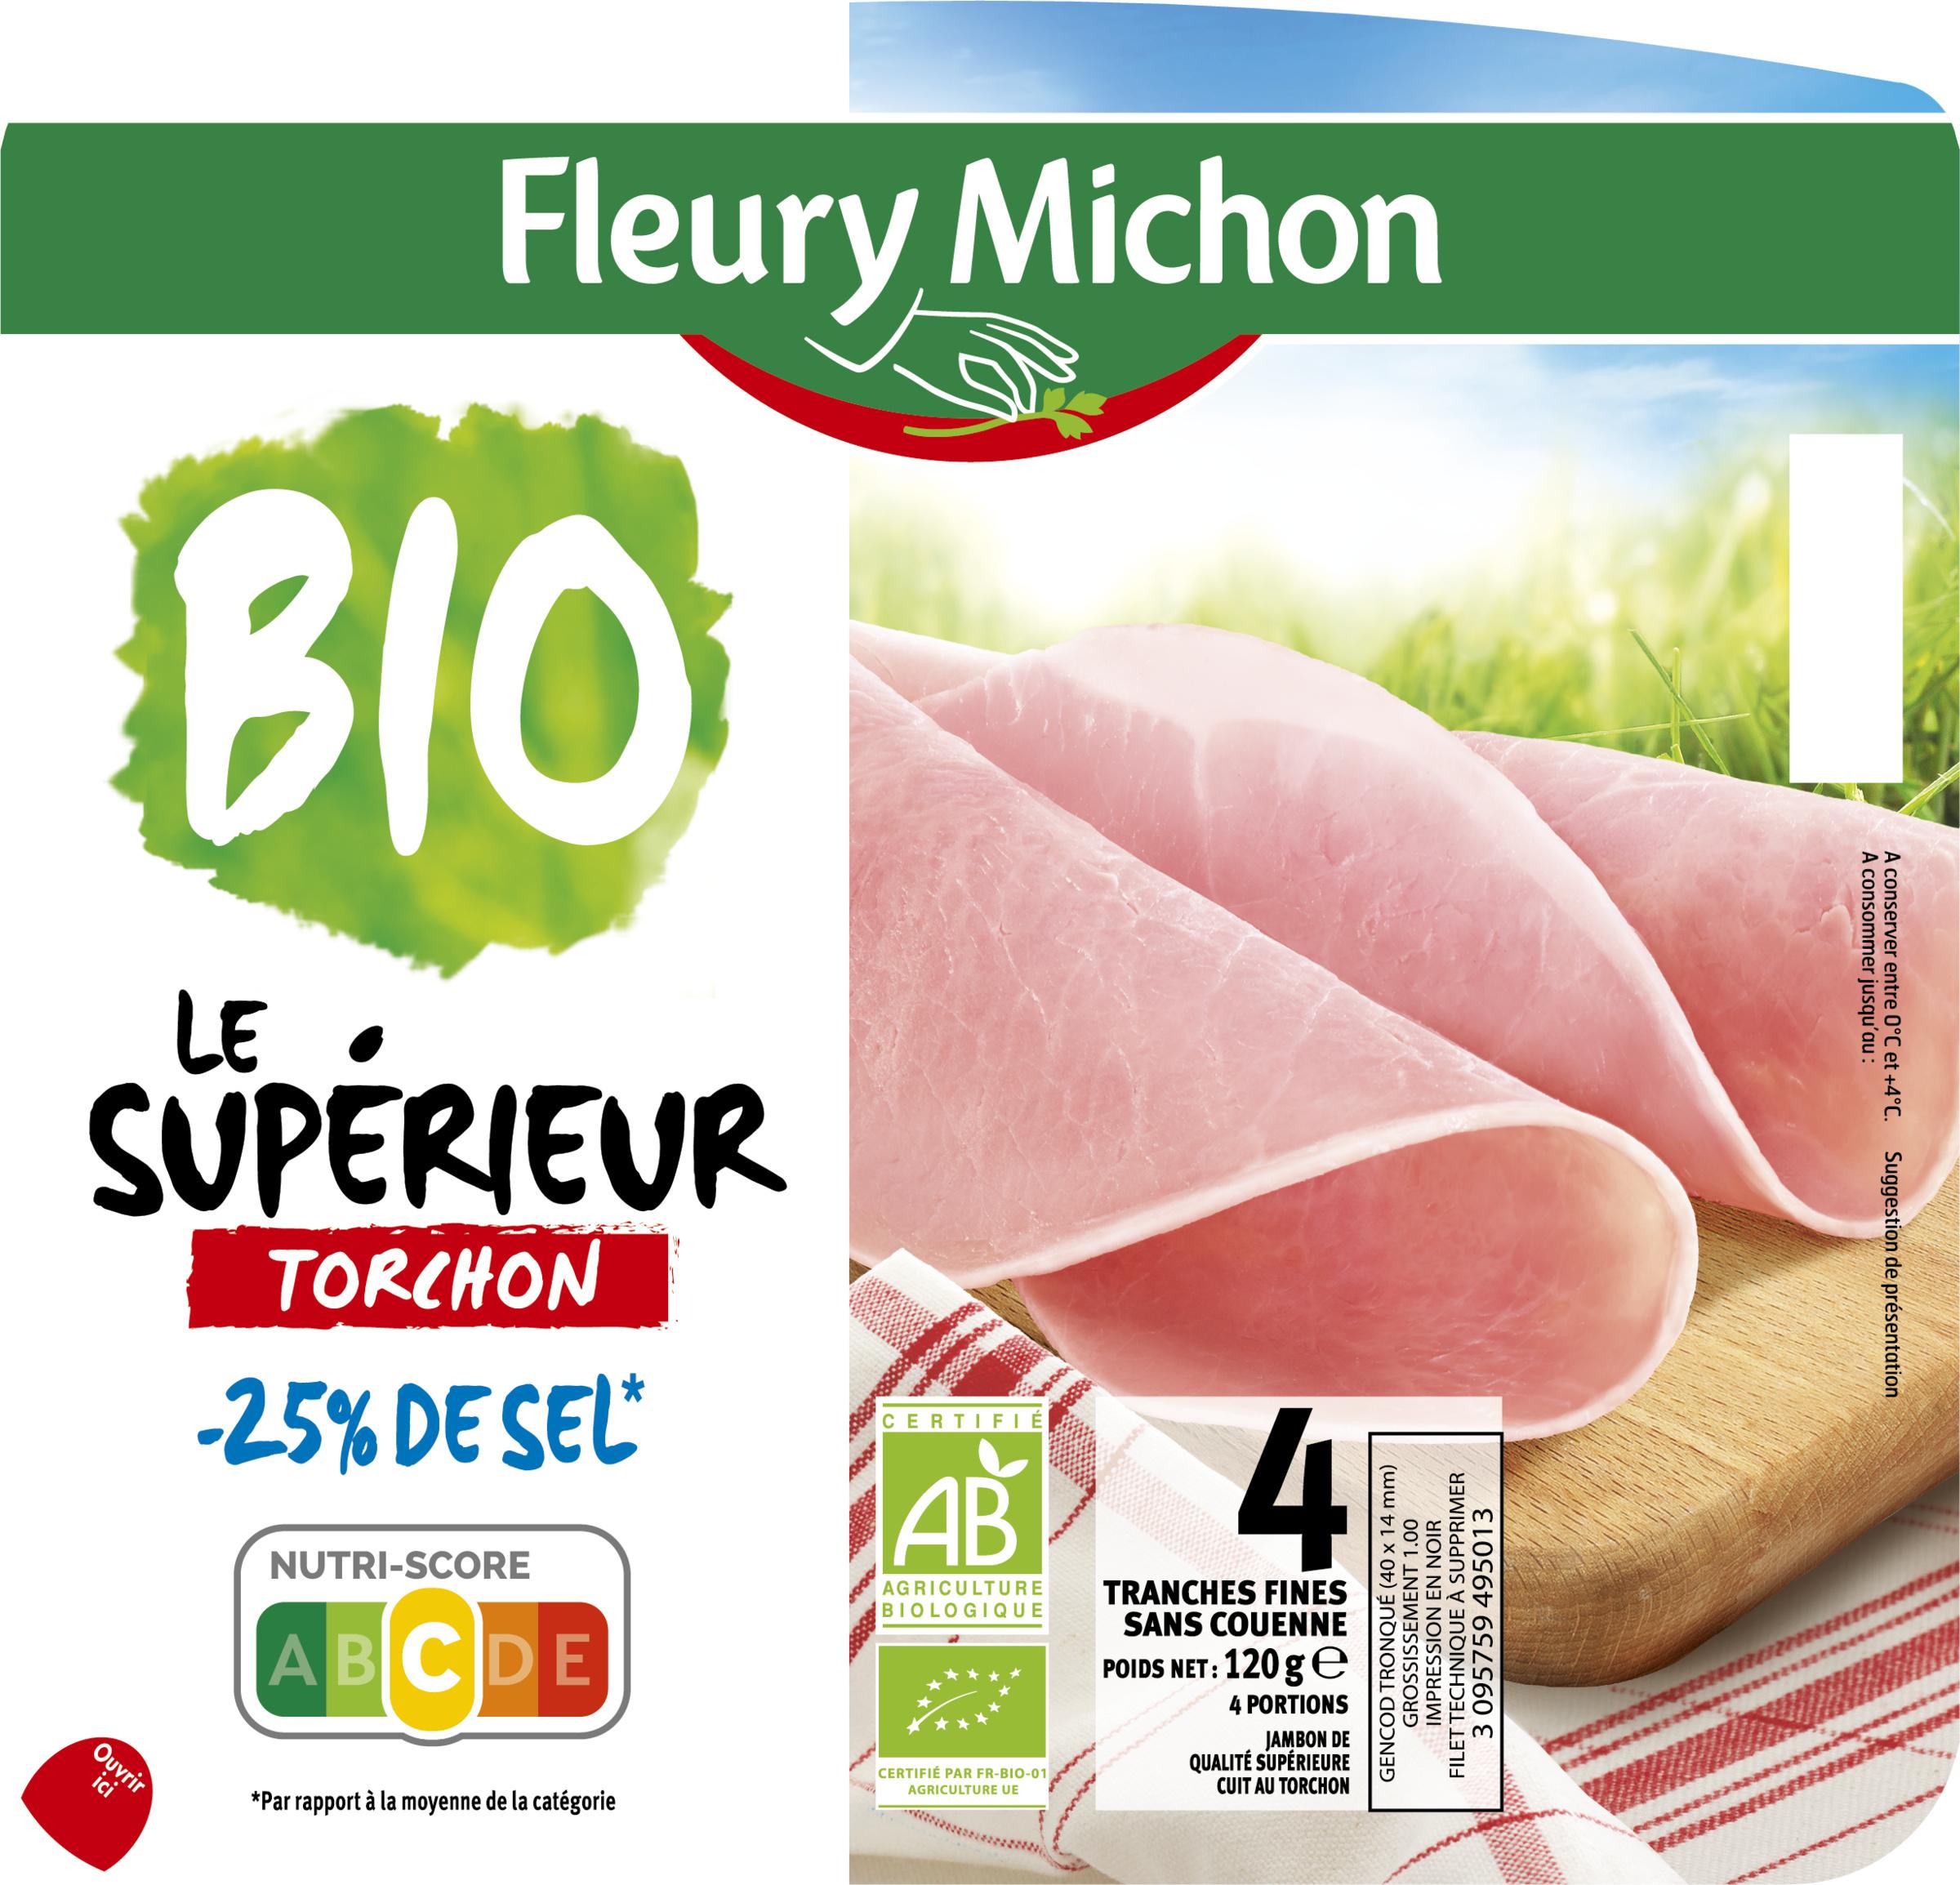
Nutri-Score label: nutriscore-c